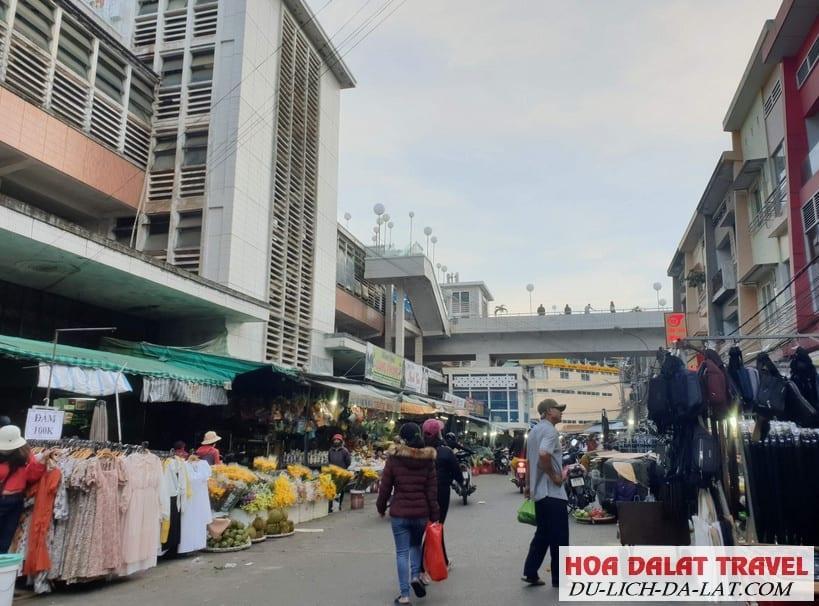
có những quầy hàng quần áo xuất hiện ở hai bên lối đi